William N. Haskell

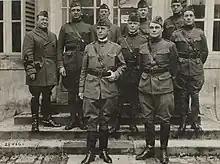
Major General Robert Lee Bullard, the newly appointed commander of the U.S. Second Army, pictured here with members of his staff at Second Army's headquarters at Toul, Meurthe-et-Moselle, France, October 20, 1918. Stood on the far right in the second row is Colonel William H. Haskell, his assistant chief of staff.

After graduating 66th in a class of 74 from West Point, Haskell initially served in the cavalry. He graduated from the Army Staff College in 1905 and then served from 1906 to 1907 in the Philippine–American War fighting against the Moro tribesmen. From November 1907 to November 1911, Haskell served in the Signal Corps. Promoted to captain effective 1 July 1916, he was assigned as temporary colonel of the 69th Infantry Regiment of the New York National Guard from 5 August 1916 to 9 March 1917 on the Mexican border. Haskell then served in the field artillery with the American Expeditionary Forces (AEF) during World War I, rising again to temporary colonel by 23 December 1918 and earning the Army Distinguished Service Medal.